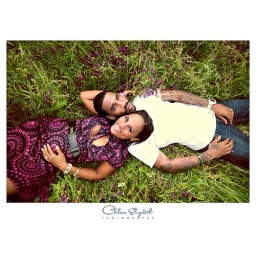
laying down in the grass portrait with purple flowers in the grass